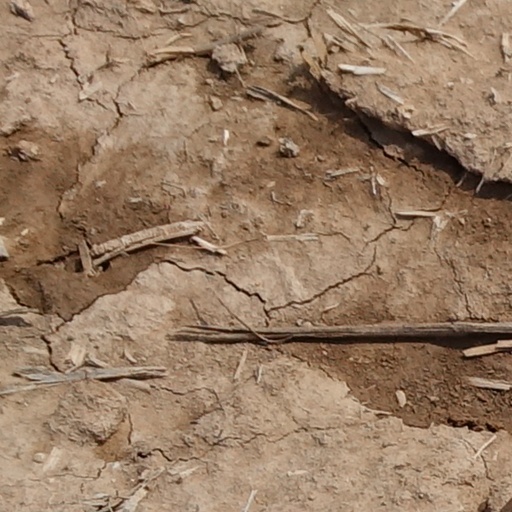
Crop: wheat